Tour Jean-sans-Peur

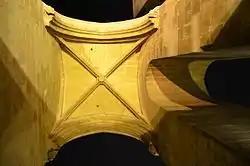
The vaulted ceiling of the largest chamber, nine meters high, open on three sides

The tower served as the main stairway for the "grand corps" of the "hôtel"; it was attached to south wall of the larger building. A grand circular stairway occupies nine square meters, and, like other grand palace stairways of the time, has wide bays so people could be seen coming up and down. It climbs 17 meters. The former entrances to the "grand corps" are now blocked, since only the wall remains; it is now the wall of the elementary school next door. Persons coming from the outside could not go directly to the grand stairway; they had to climb by a separate stairway to the next floor up. The room on the ground floor was connected by a large archway with an adjoining building, two stories high, equipped with latrines.